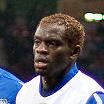
Age: 30